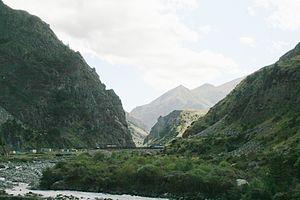
La passe de Darial est un passage naturel au centre de la crête du Grand Caucase, entre la Géorgie et la Russie. Elle est constituée par le défilé du cours supérieur du Terek, qui au niveau de la frontière entre la Russie et la Géorgie, perce entre deux murs quasi verticaux élevés de 1 800 m et constitue une gorge à une altitude de 1 447 m. Située à l'est du mont Kazbek, elle est traversée par la route militaire géorgienne, voie importante qui relie Tbilissi, capitale de la Géorgie, à Vladikavkaz, en Russie.